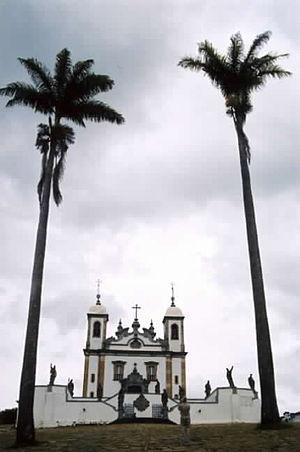
Antônio Francisco Lisboa, plus connu sous le surnom de Aleijadinho, est un sculpteur et architecte du Brésil colonial, connu pour son travail sur de nombreuses églises du Brésil.